Essenbæk Church

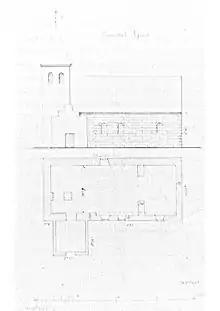
Old Essenbæk Church in ca. 1865.

An earlier church was built on a hill in the hundred Haldherred probably in the 12th century, and is known from the 13th century as Essenbæk (Eskingbec) - a name which perhaps refers to the present Volkmølle Creek ("Volkmølle Bæk"). The first particle "esking" supposedly means an inhabitant of Assentoft, but the creek seems later to have been named after a fulling mill ("valkemølle"), which in time, however, was used as gristmill.